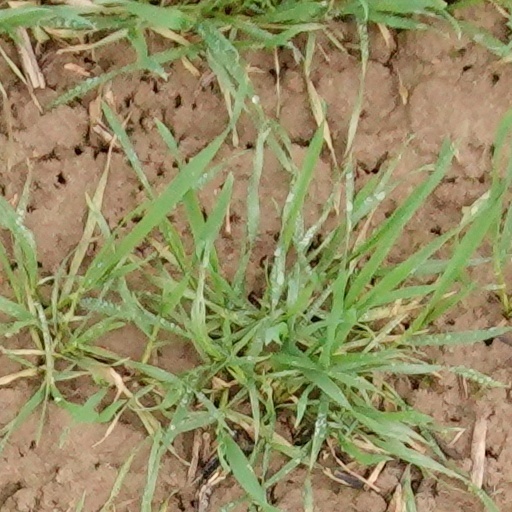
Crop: wheat